History of Social Security in the United States

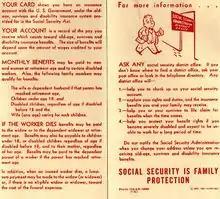
Brochure from 1961 with basic advice about Social Security cards (pages 1 and 4)

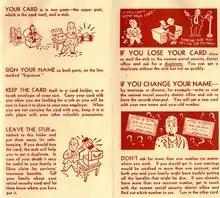
Same brochure (pages 2 and 3)

In 1962, the changing role of the female worker was acknowledged when benefits of covered women could be collected by dependent husbands, widowers, and children. These individuals, however, had to be able to prove their dependency.